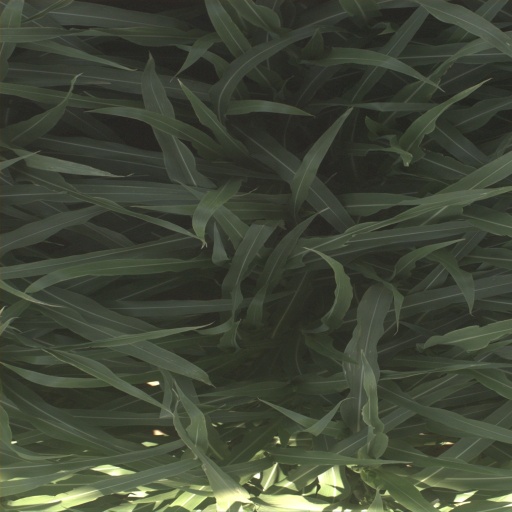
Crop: sorghum